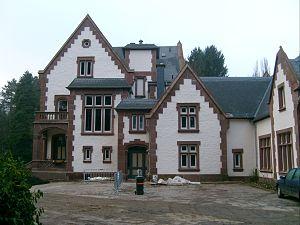
Rosport est une section, une ancienne commune, un village et le chef-lieu de la commune luxembourgeoise de Rosport-Mompach située dans le canton d'Echternach.
Rosport-Mompach est une commune luxembourgeoise située dans le canton d'Echternach.